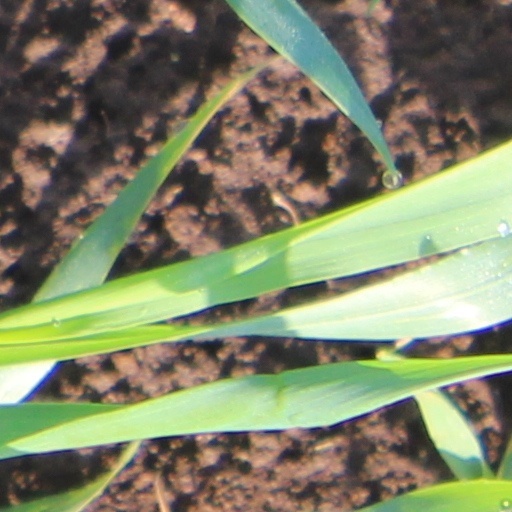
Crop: wheat